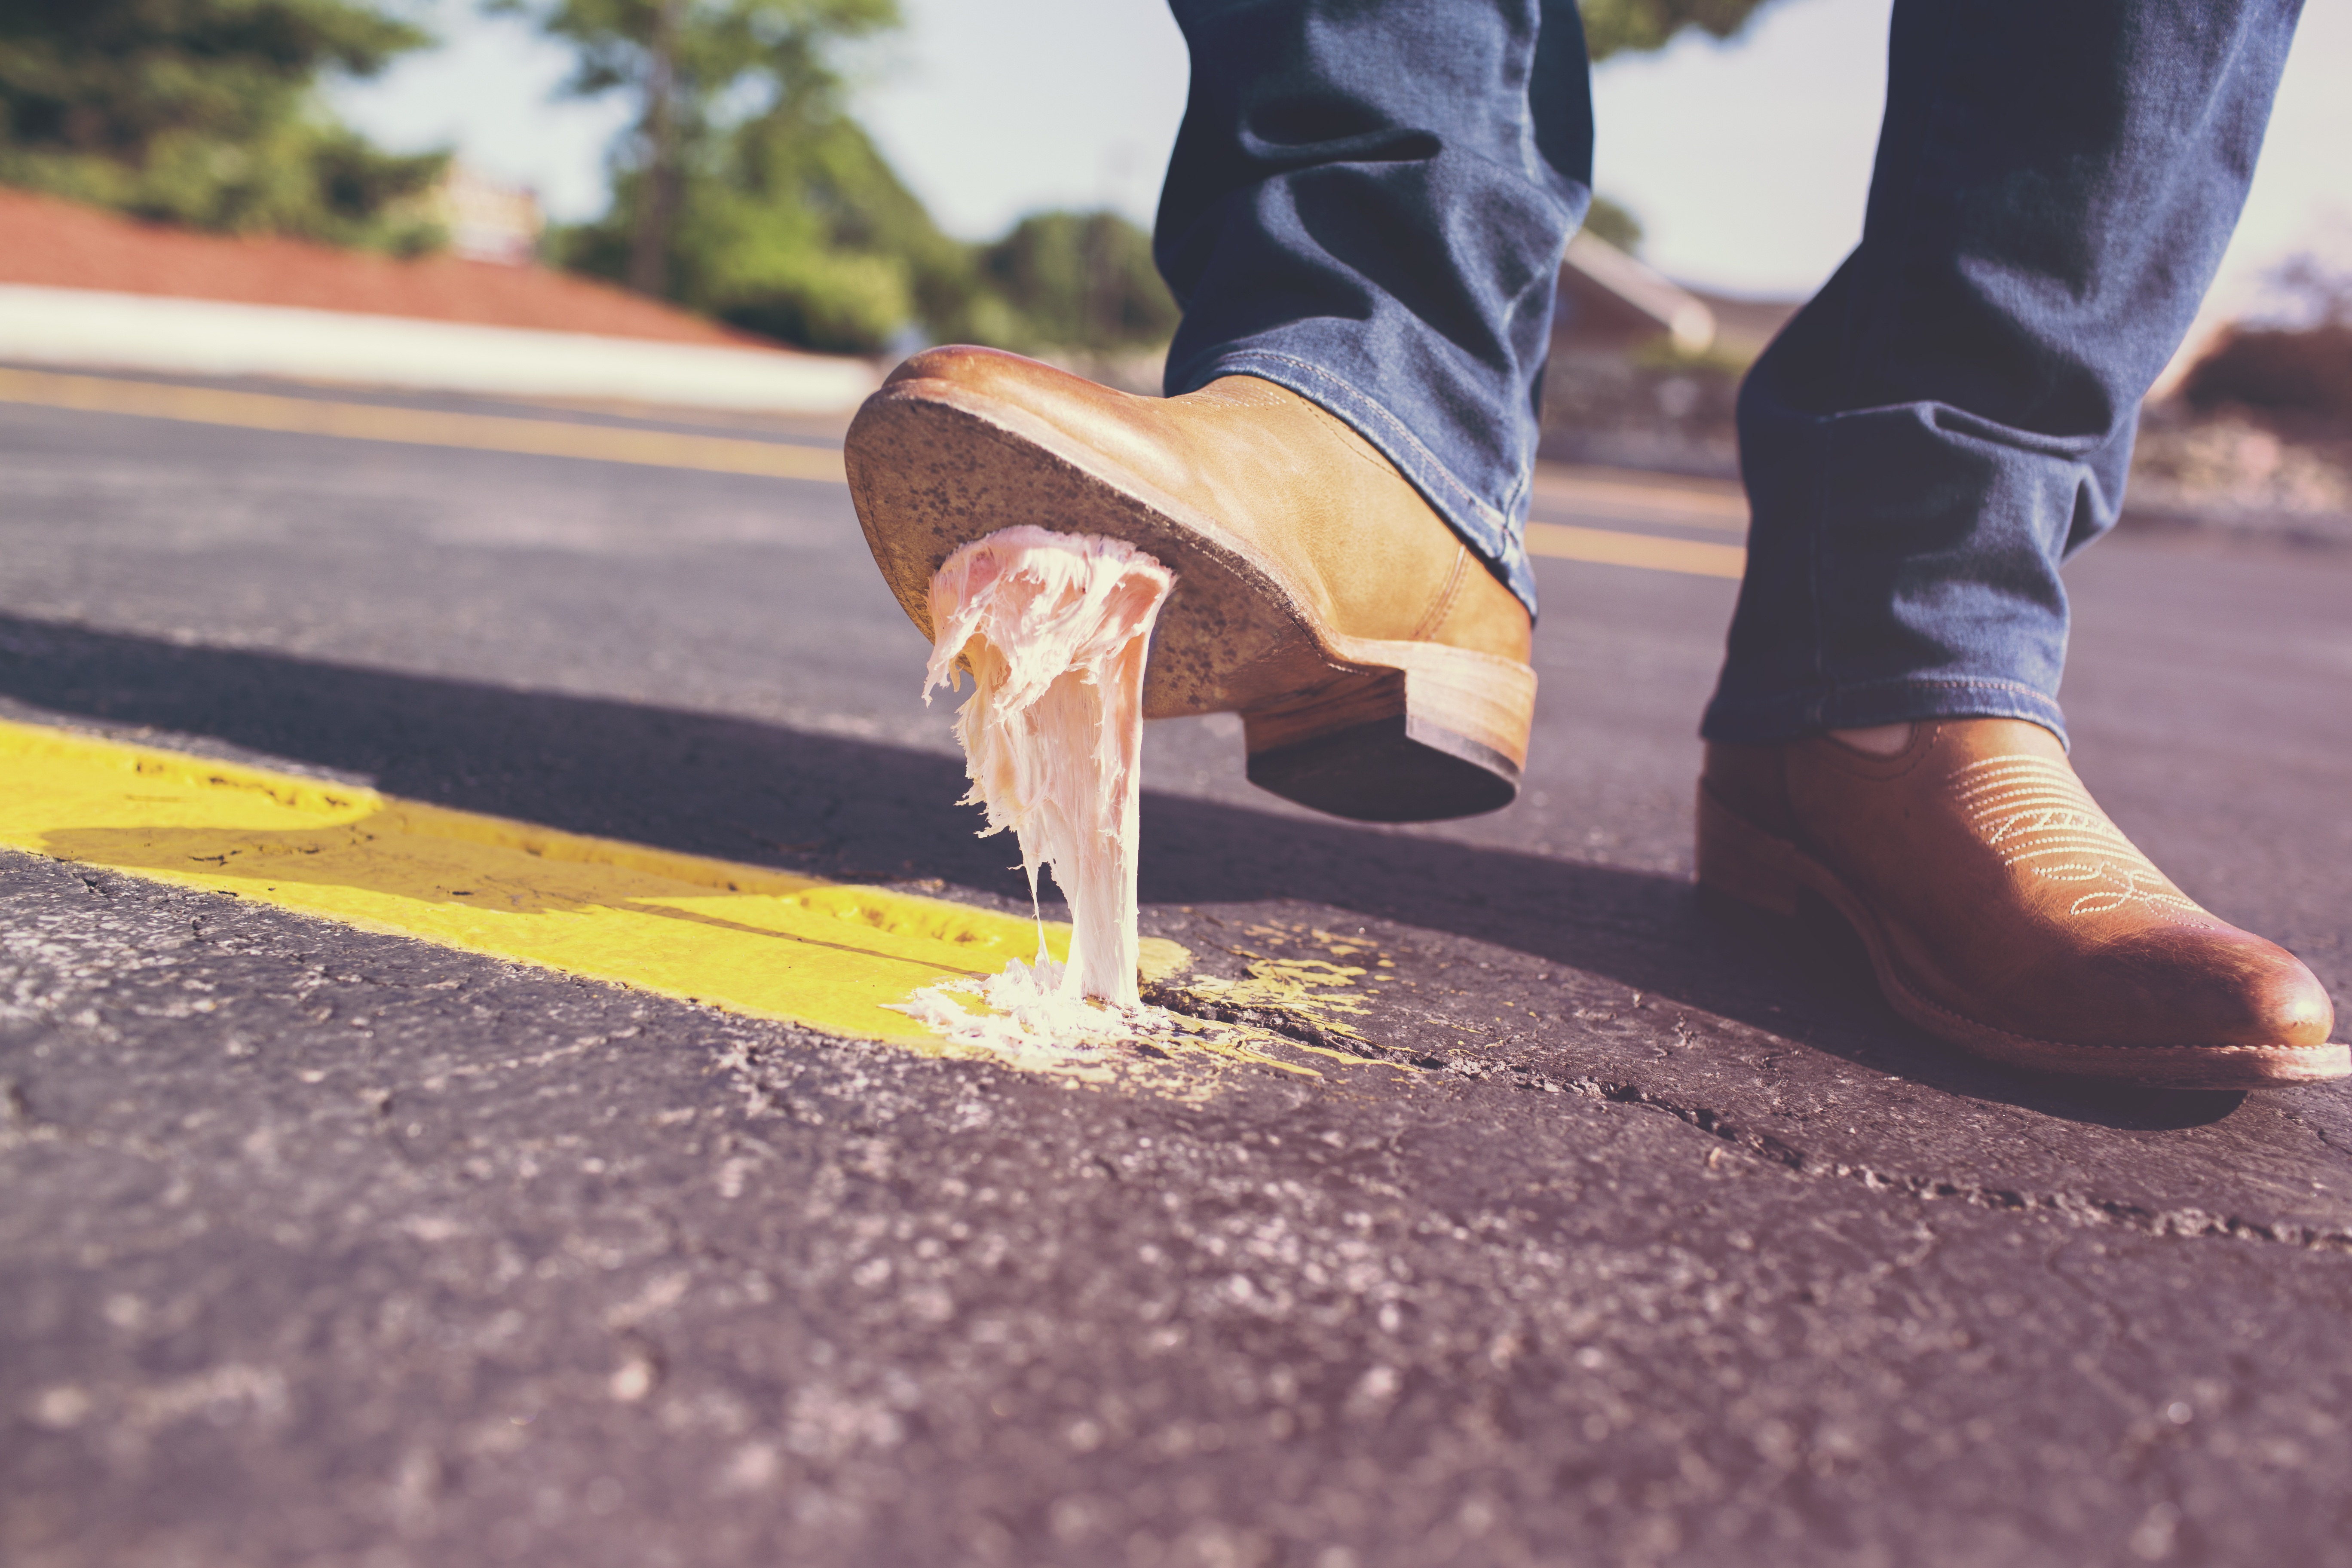
walking, shoe, street, ground, floor, asphalt, pavement, guy, leg, jeans, spring, dirt, color, foot, dirty, yellow, human body, pants, shoes, gum, rubbish, sneakers, sticky, footwear, litter, problem, trouble, stick, rubber, nasty, bubblegum, unlucky, stuck, elastic, careless, bubble gum, glue